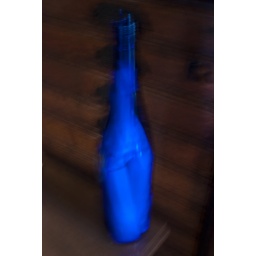
A blue bottle in the Main Street Museum abstract-motion blur